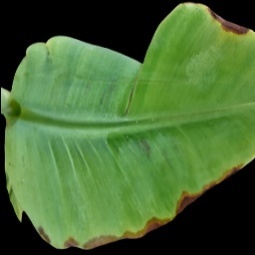
Label: Potassium